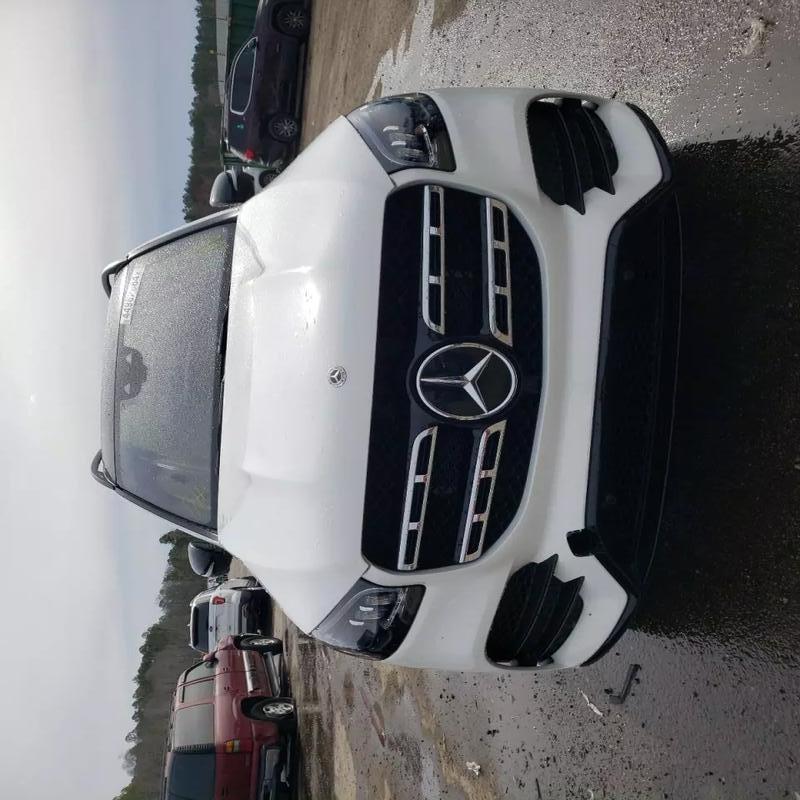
Aucun dommage détecté.
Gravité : aucun